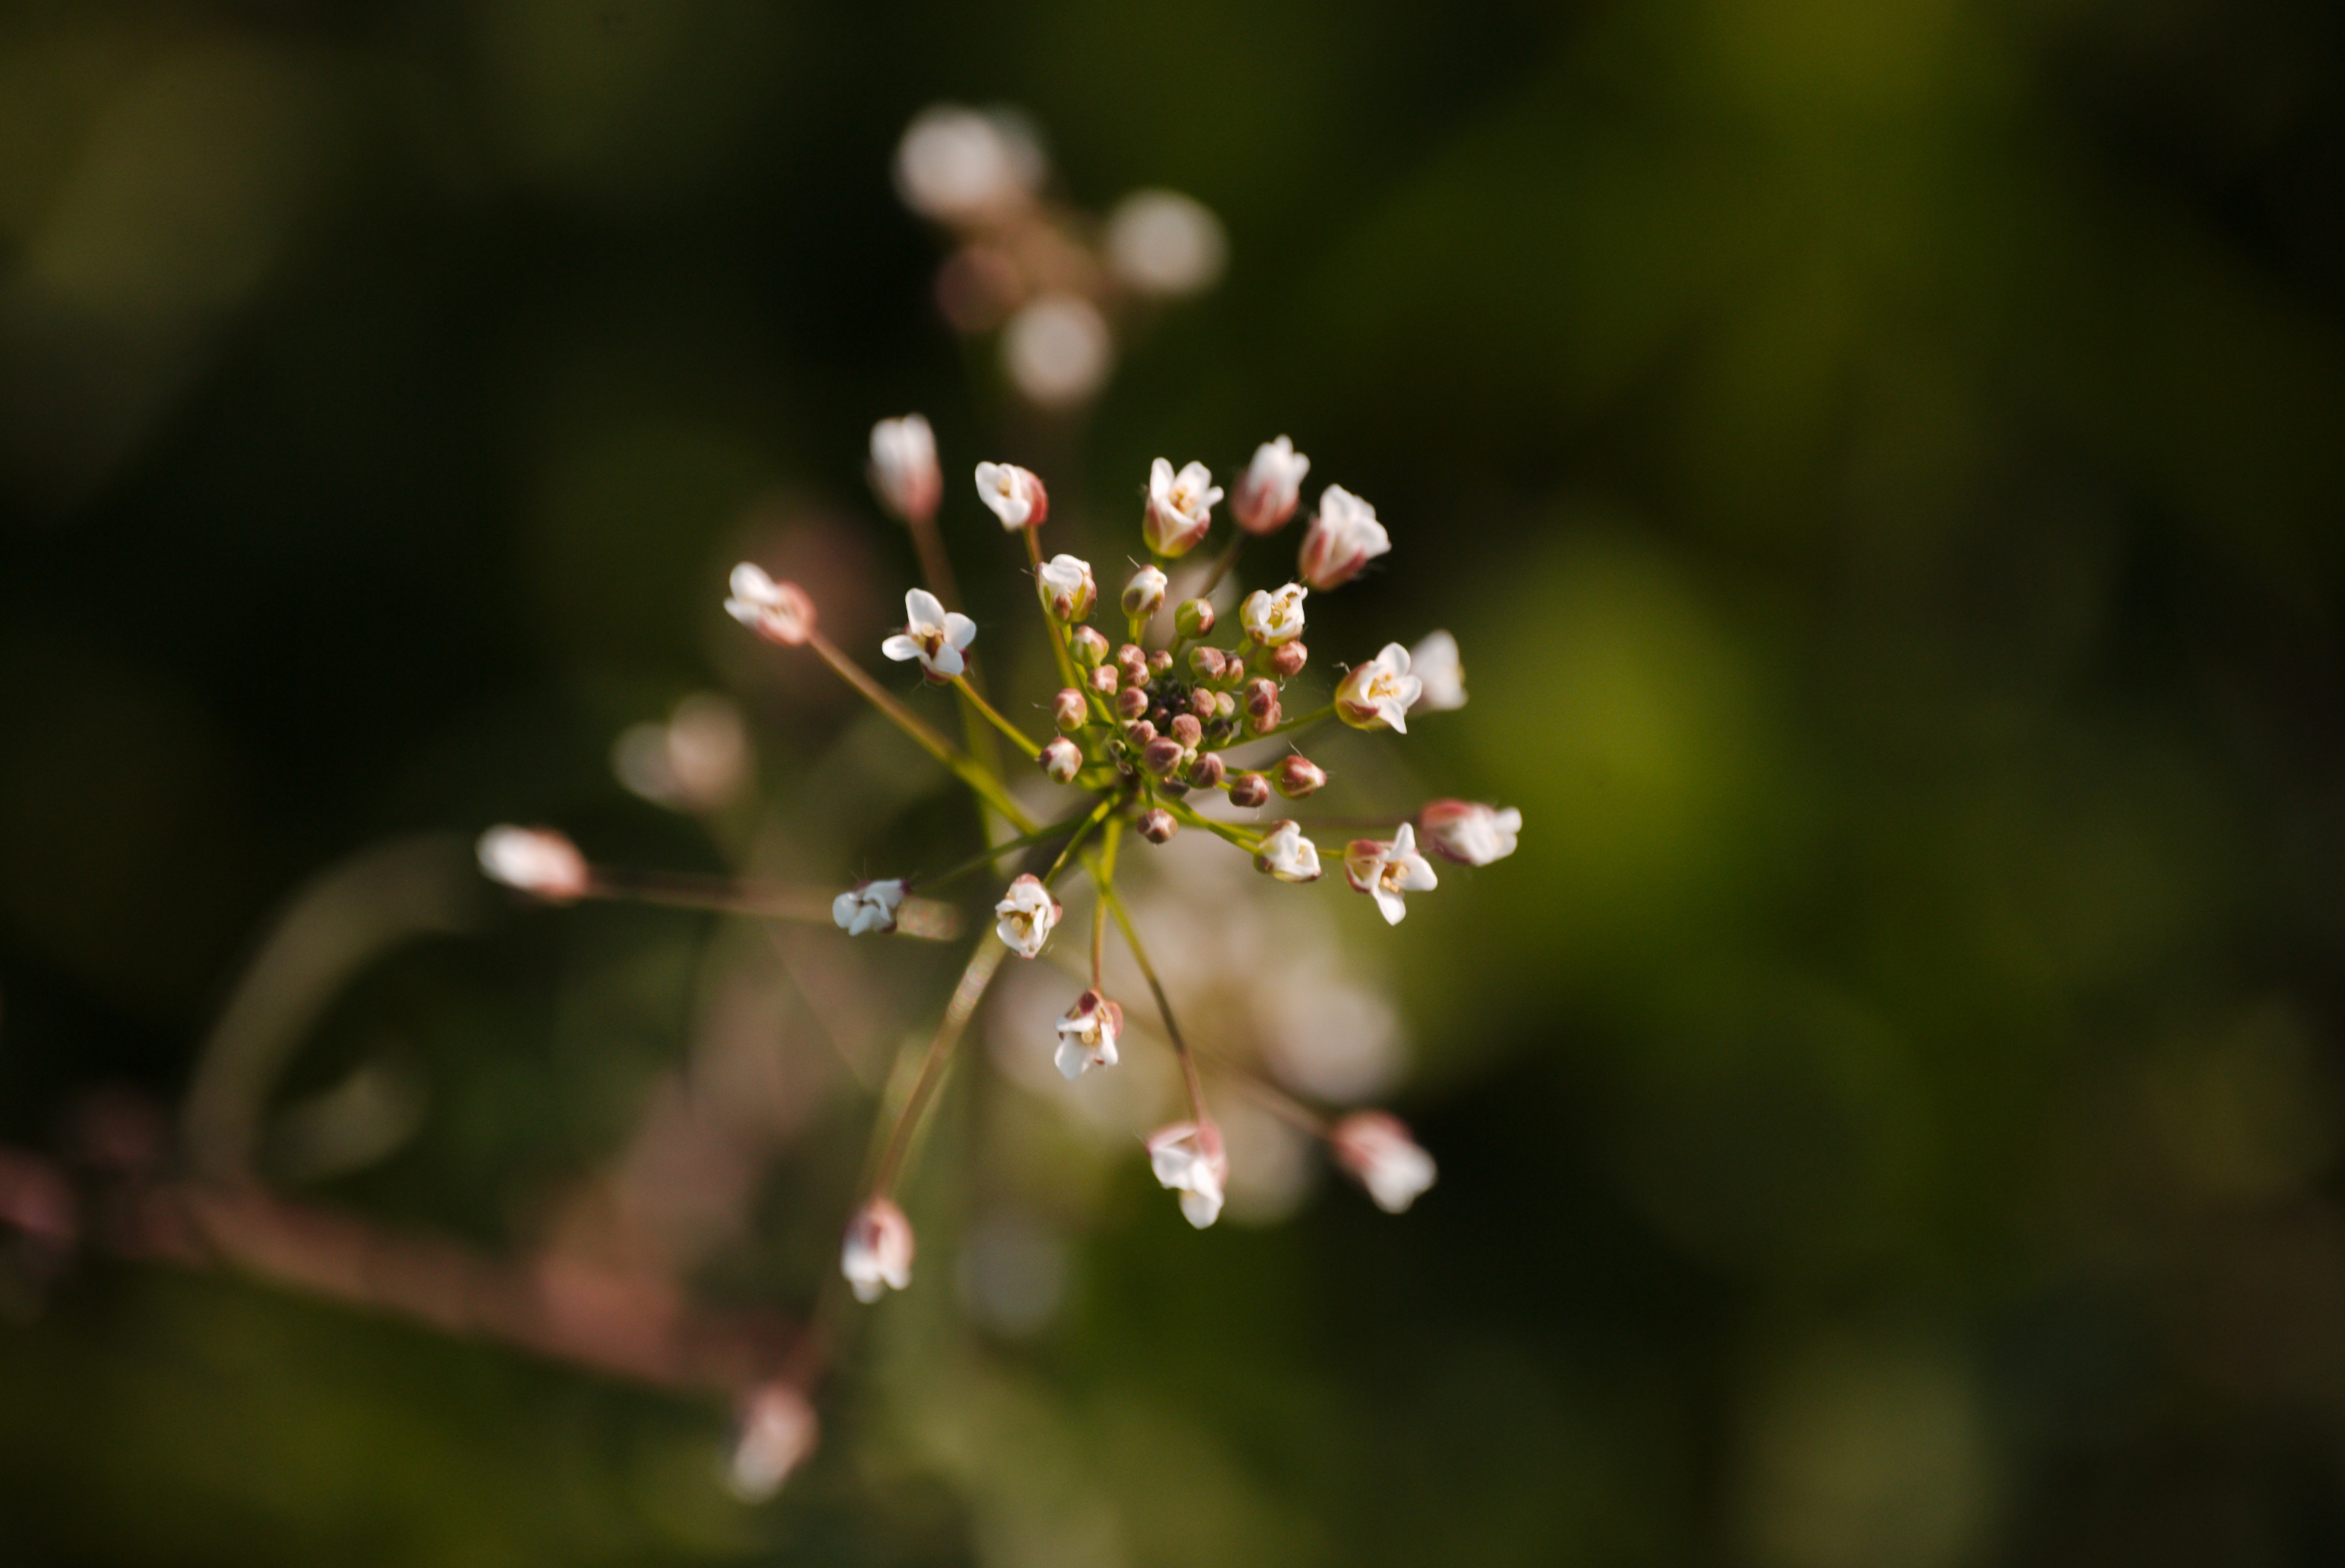
landscape, tree, nature, branch, blossom, plant, trail, white, photography, leaf, flower, petal, bloom, cute, spring, green, small, autumn, botany, lane, close, flora, wildflower, weed, close up, shrub, april, promenade, macro photography, plant stem